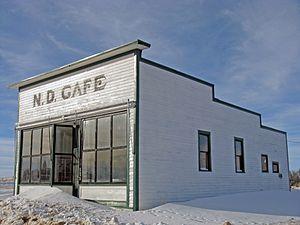
New Dayton est un hameau du Comté de Warner Nᵒ 5, situé dans la province canadienne d'Alberta.